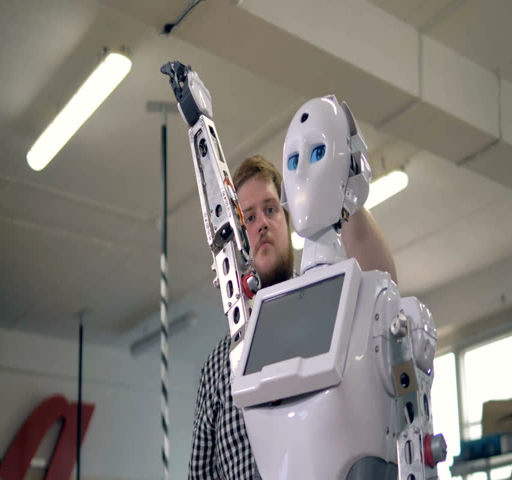
engineer fixing robot 's head with a tool